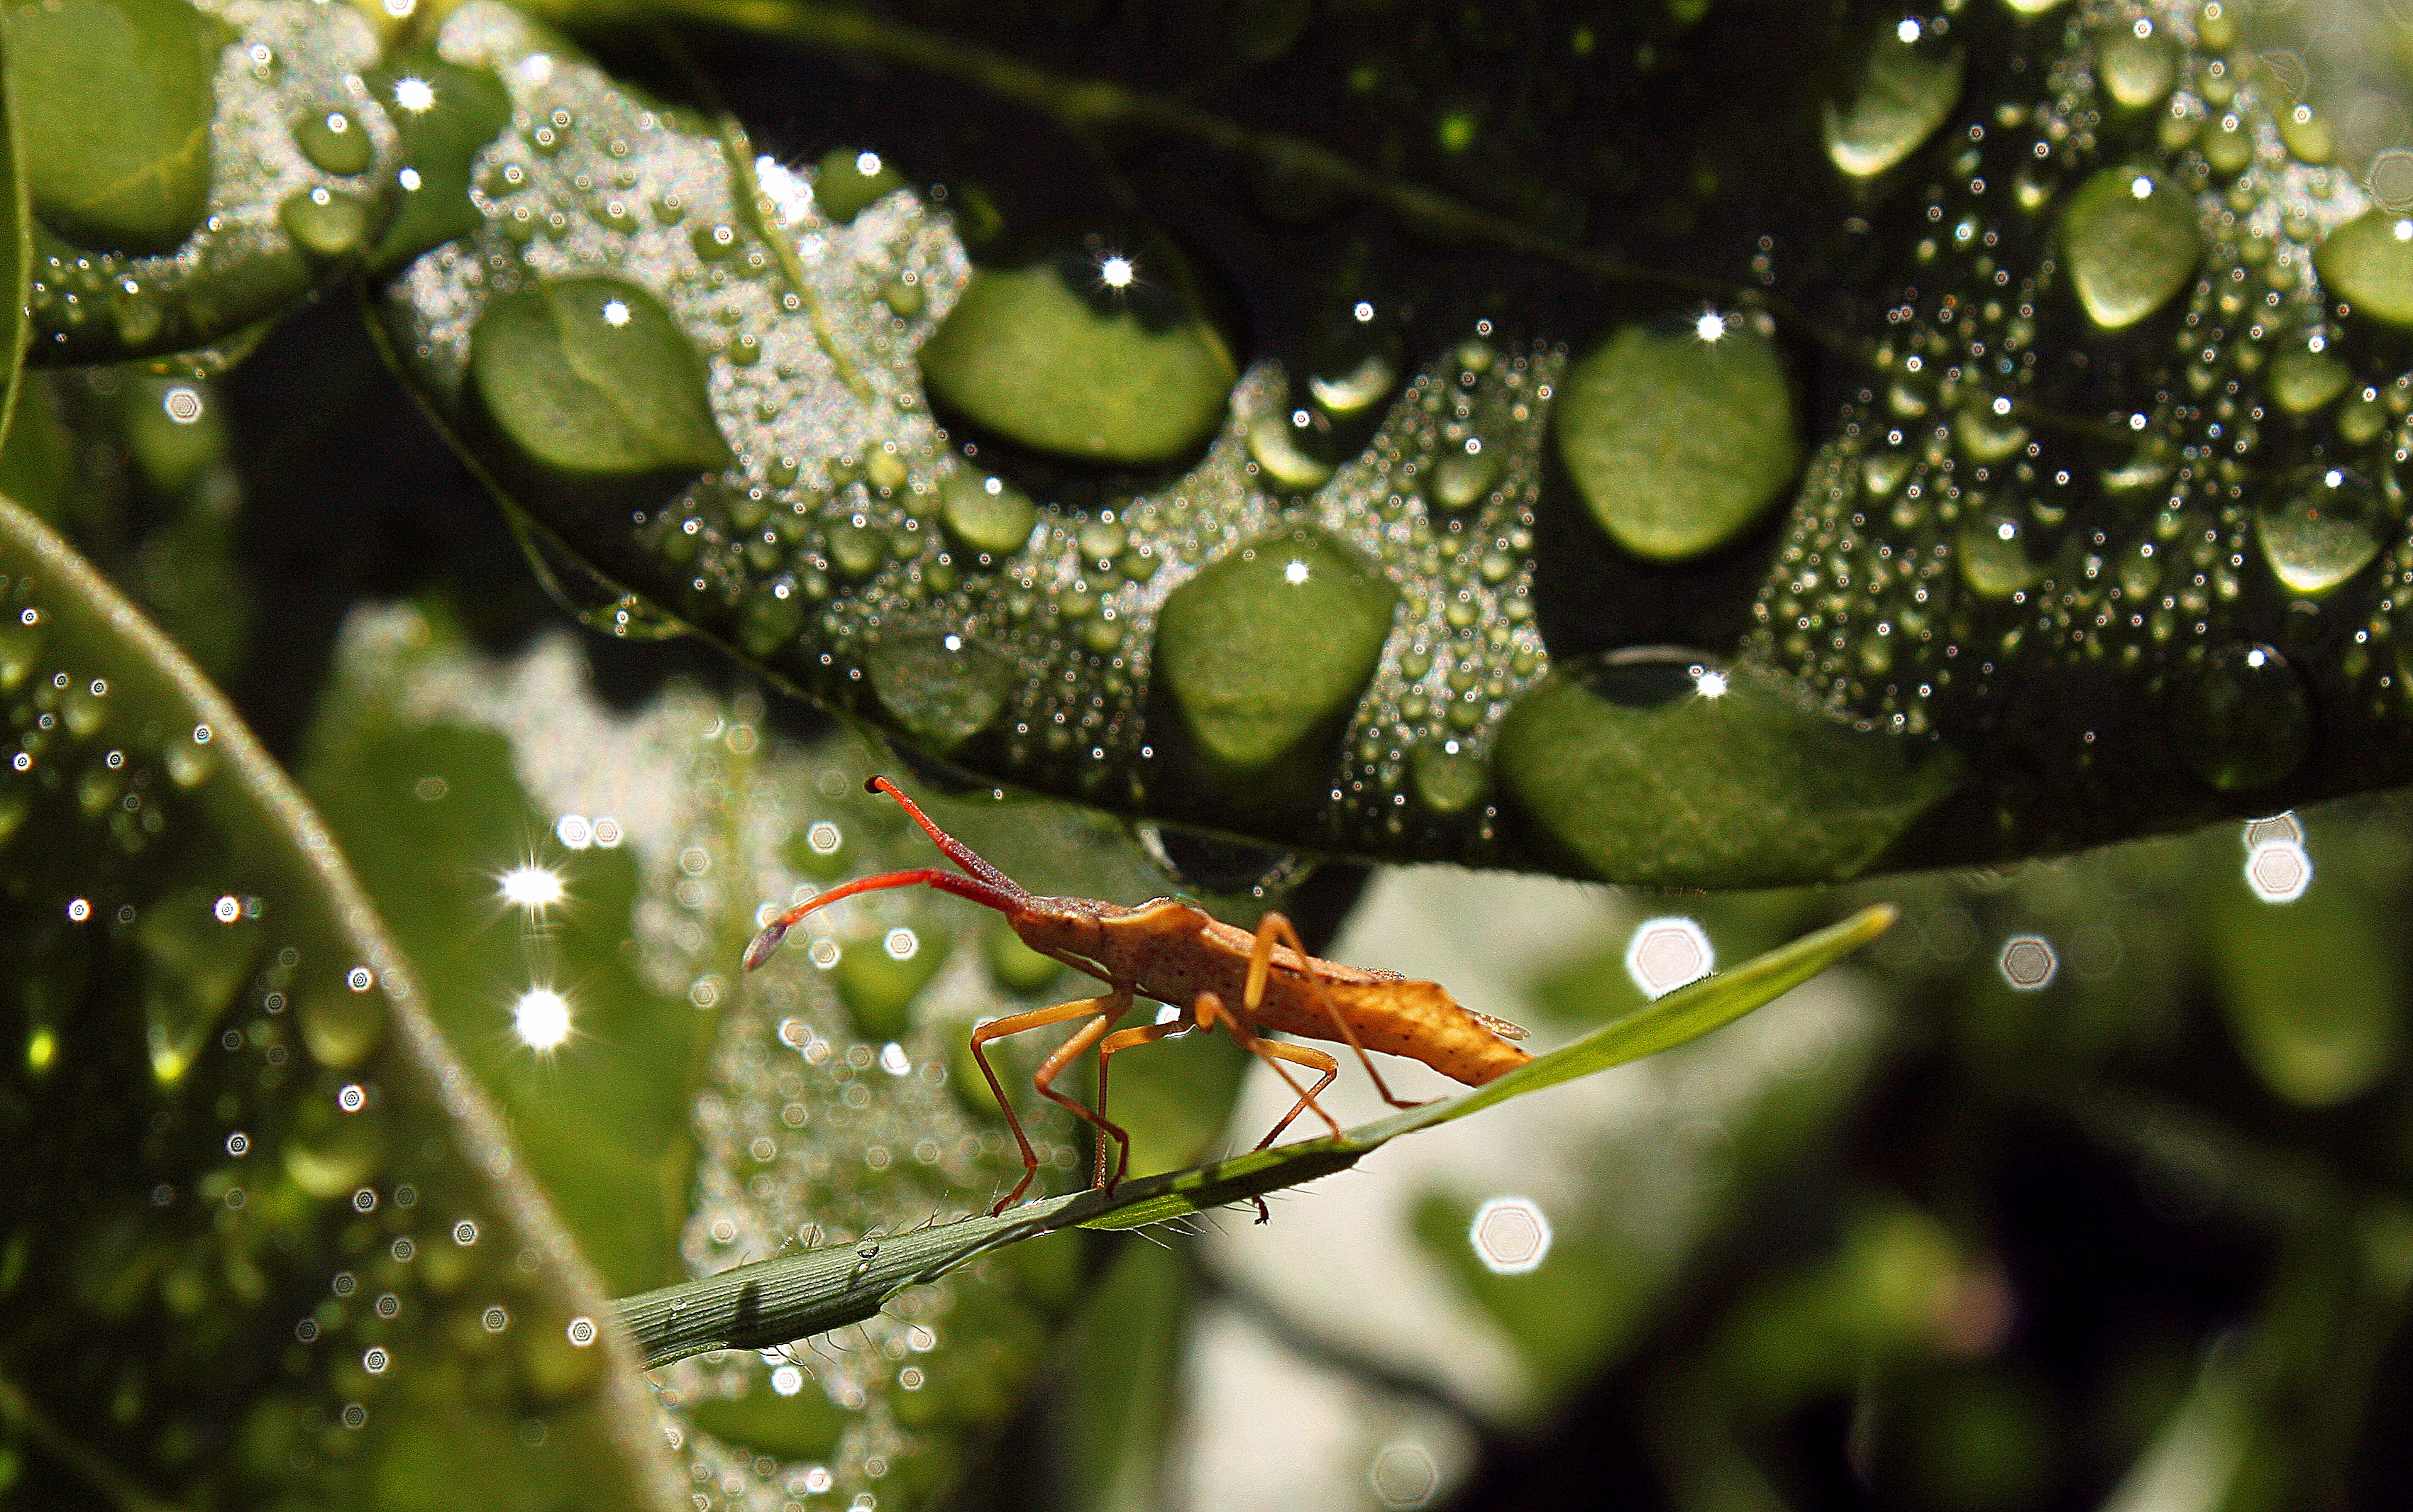
water, nature, branch, dew, plant, photography, leaf, flower, wildlife, green, insect, macro, botany, flora, fauna, invertebrate, close up, animals, moisture, ggl1, xovesphoto, animales, gphoto, canoneos500d, macro photography